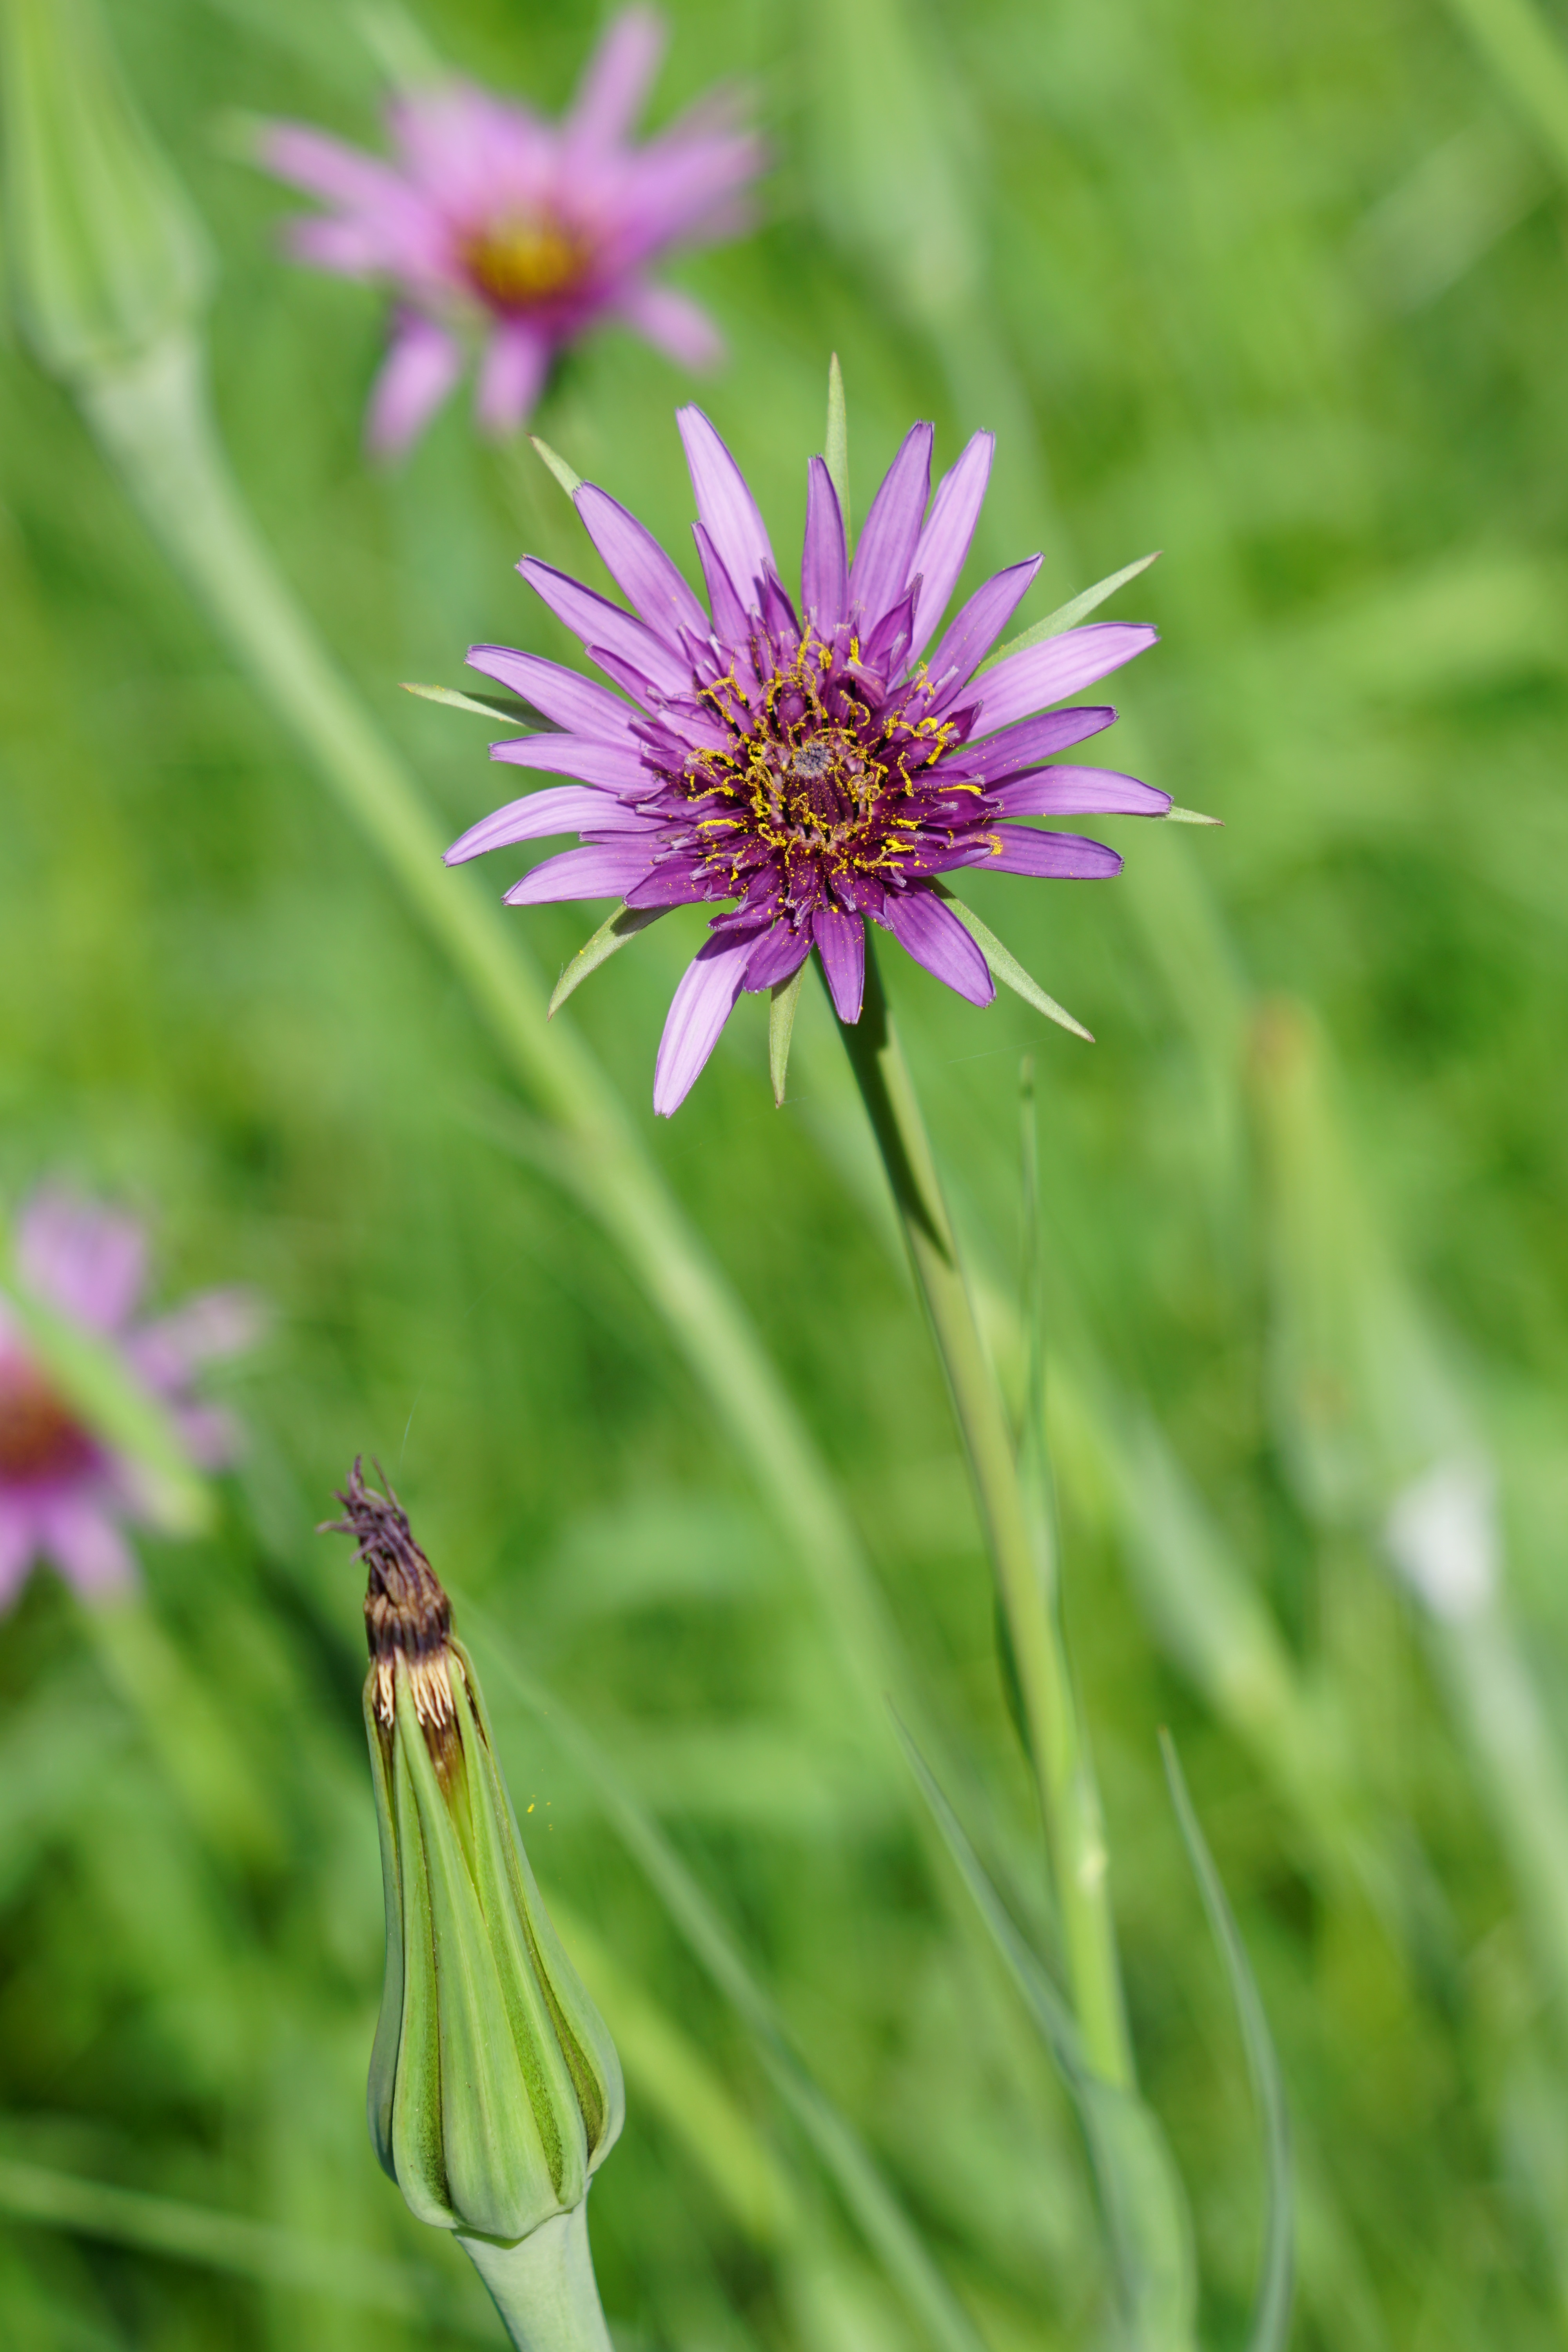
nature, grass, plant, field, meadow, prairie, flower, botany, flora, fauna, wildflower, thistle, nectar, macro photography, flowering plant, daisy family, plant stem, land plant